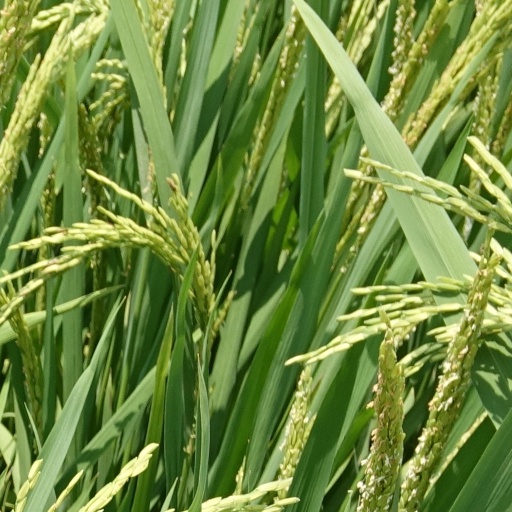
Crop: rice